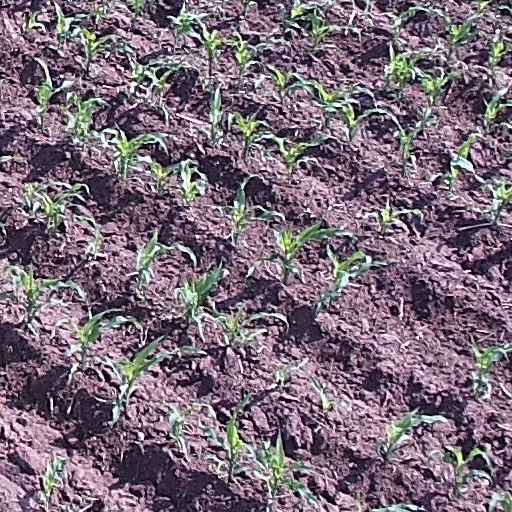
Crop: maize; corn